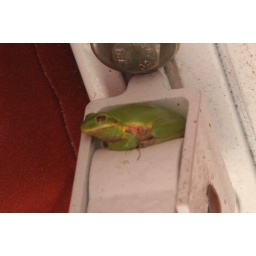
one of many tree frogs hanging out in an awning outside the Hatteras light house